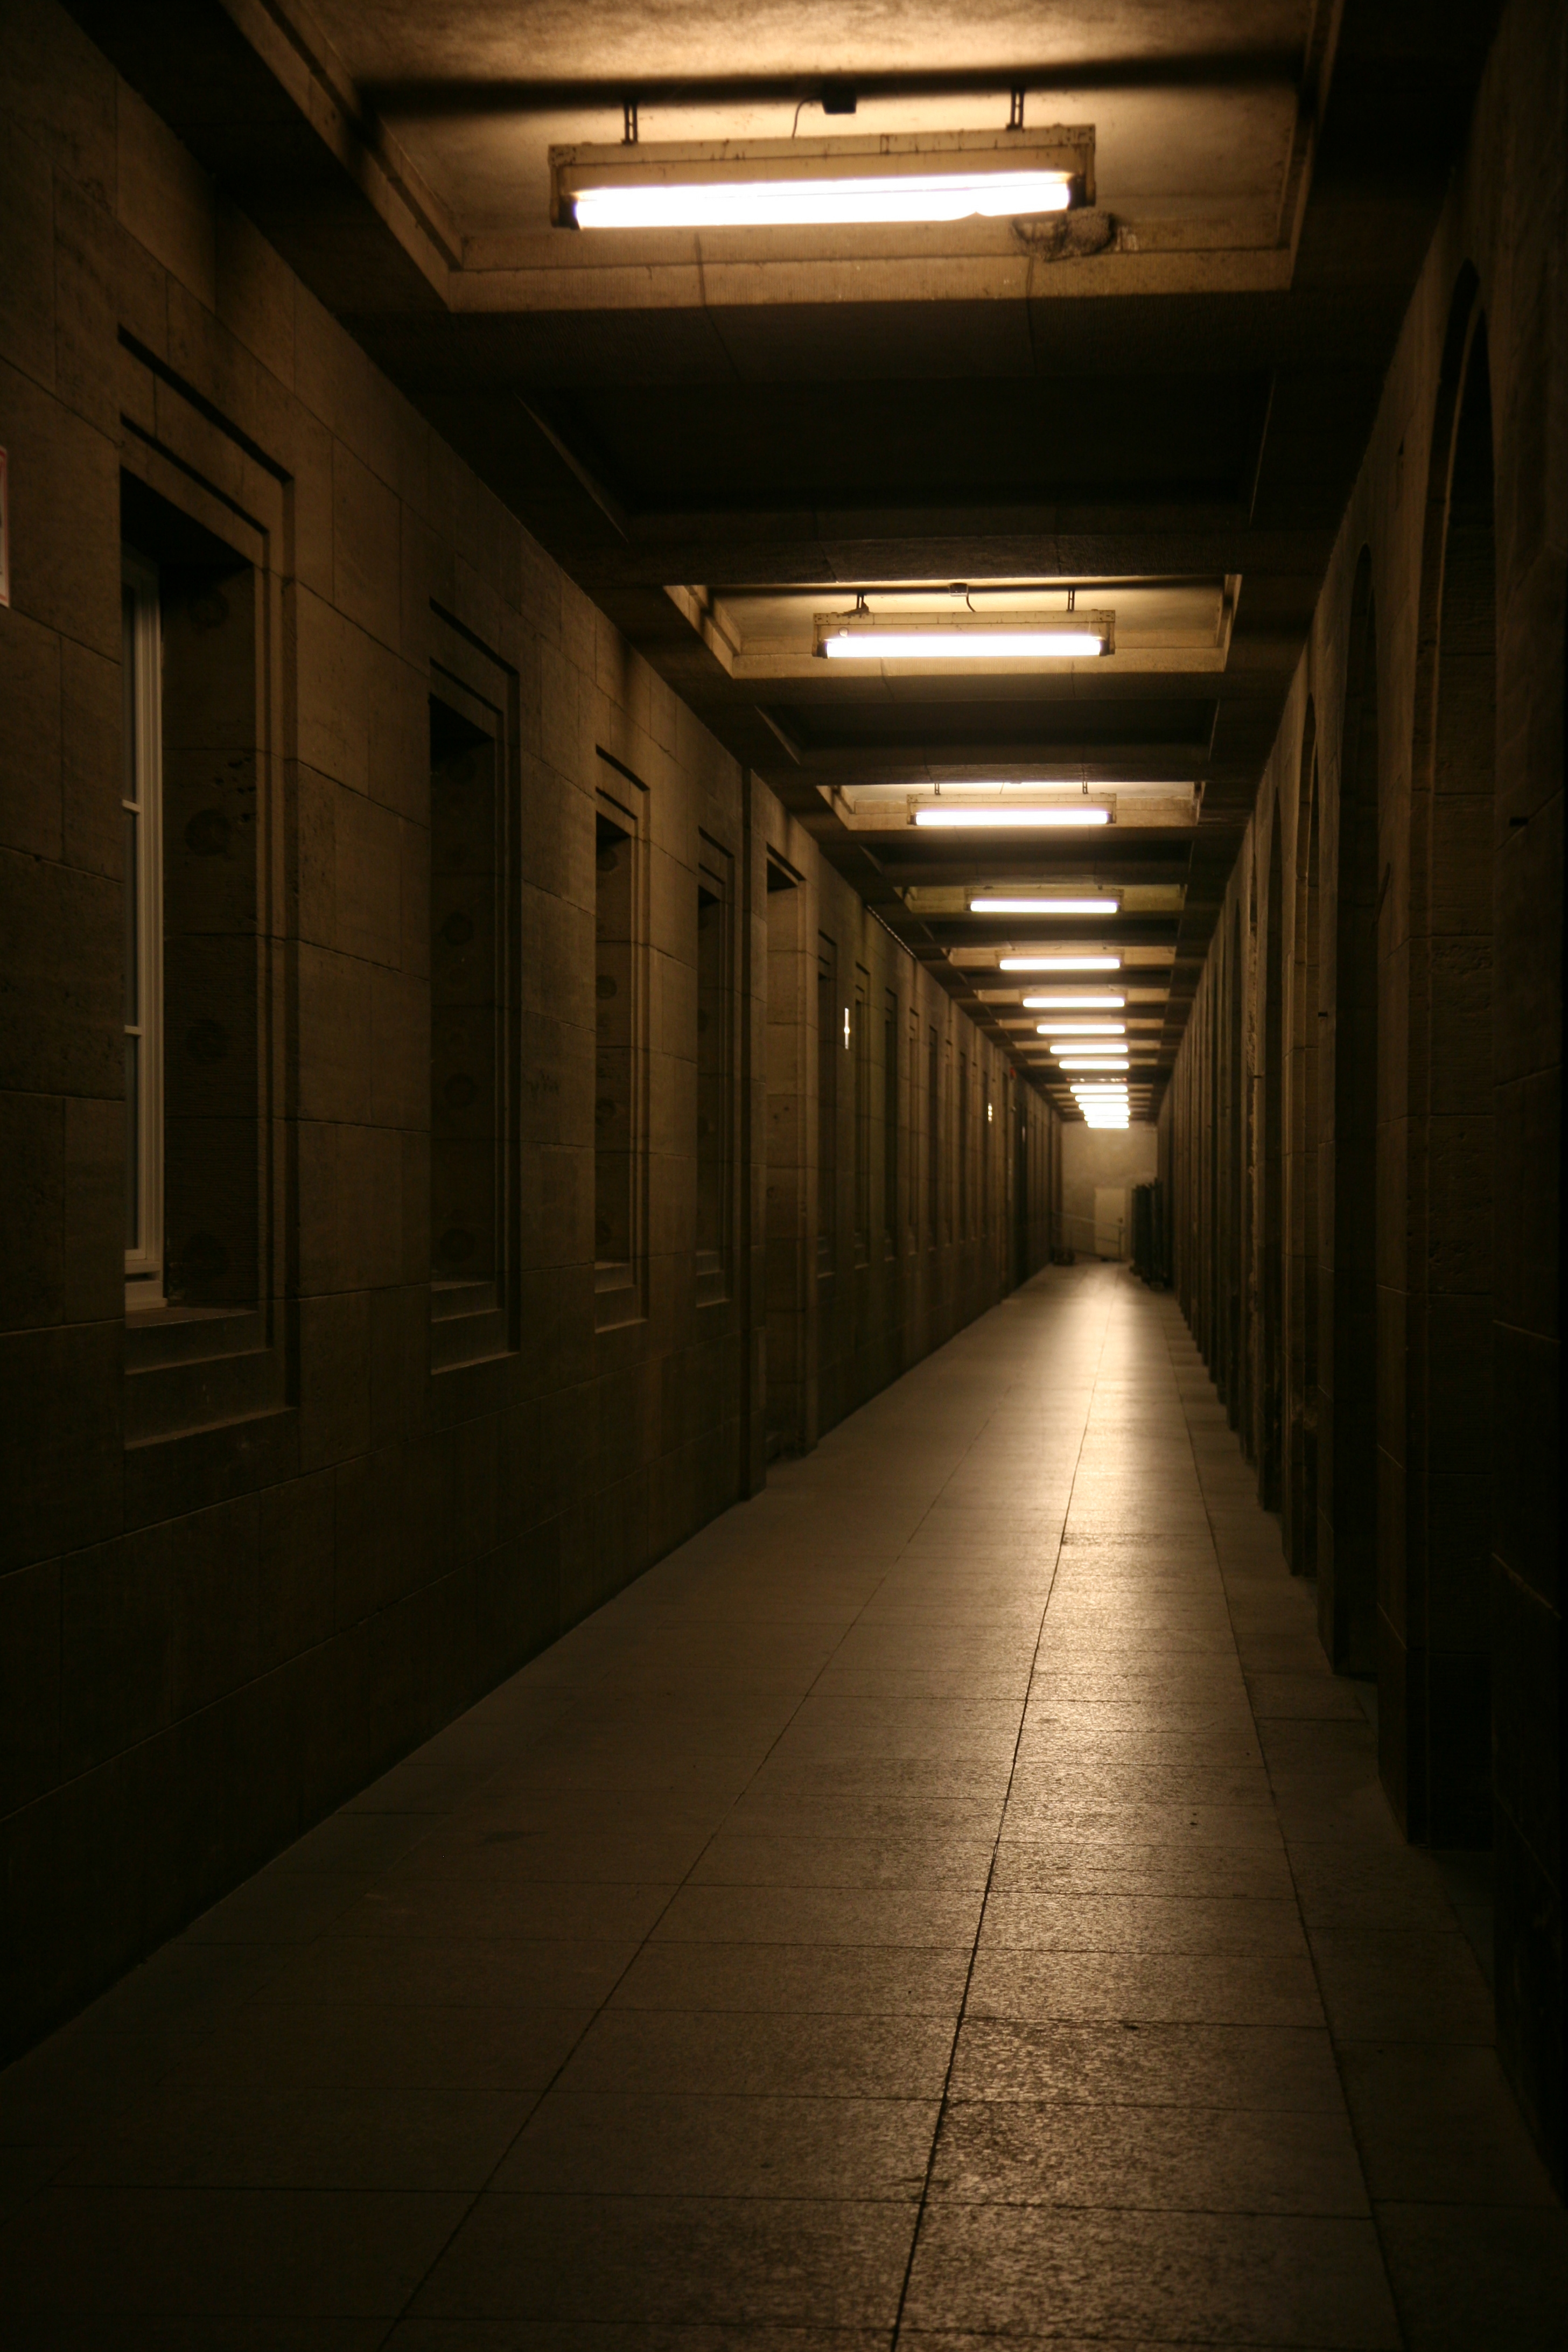
light, architecture, wood, night, subway, hall, darkness, lighting, interior design, symmetry, corridor, couloir, germany, allemagne, tourist attraction, shape, architektur, thuringia, weimar, thringen, thuringe, korridor, nazism, albertspeer, nazismus